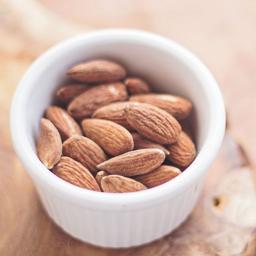
with these foods you can eat yourself younger !